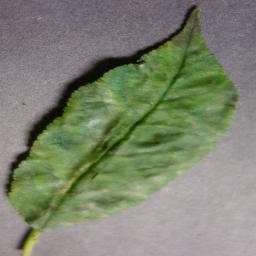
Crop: cherry
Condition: (including_sour)_powdery_mildew